Boeing B-17 Flying Fortress

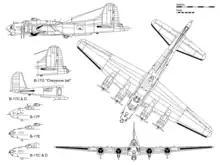
3-view projection of a B-17G, with inset detail showing the "Cheyenne tail" and some major differences with other B-17 variants

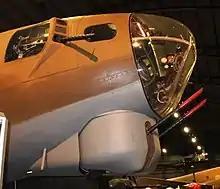
B-17G nose guns

Most of the losses were during WWII, however because of the Warbird flights there have been losses in the 2020s as well.